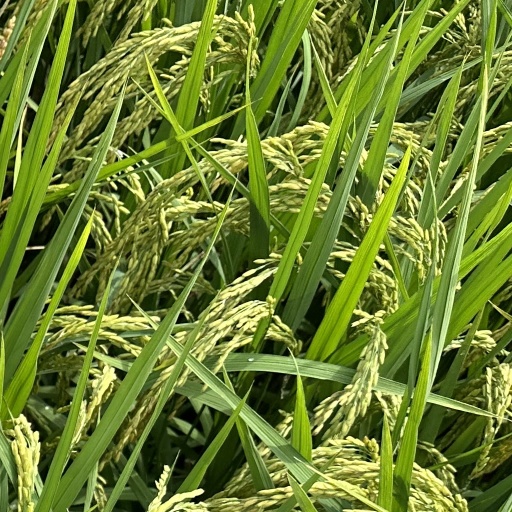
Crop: rice